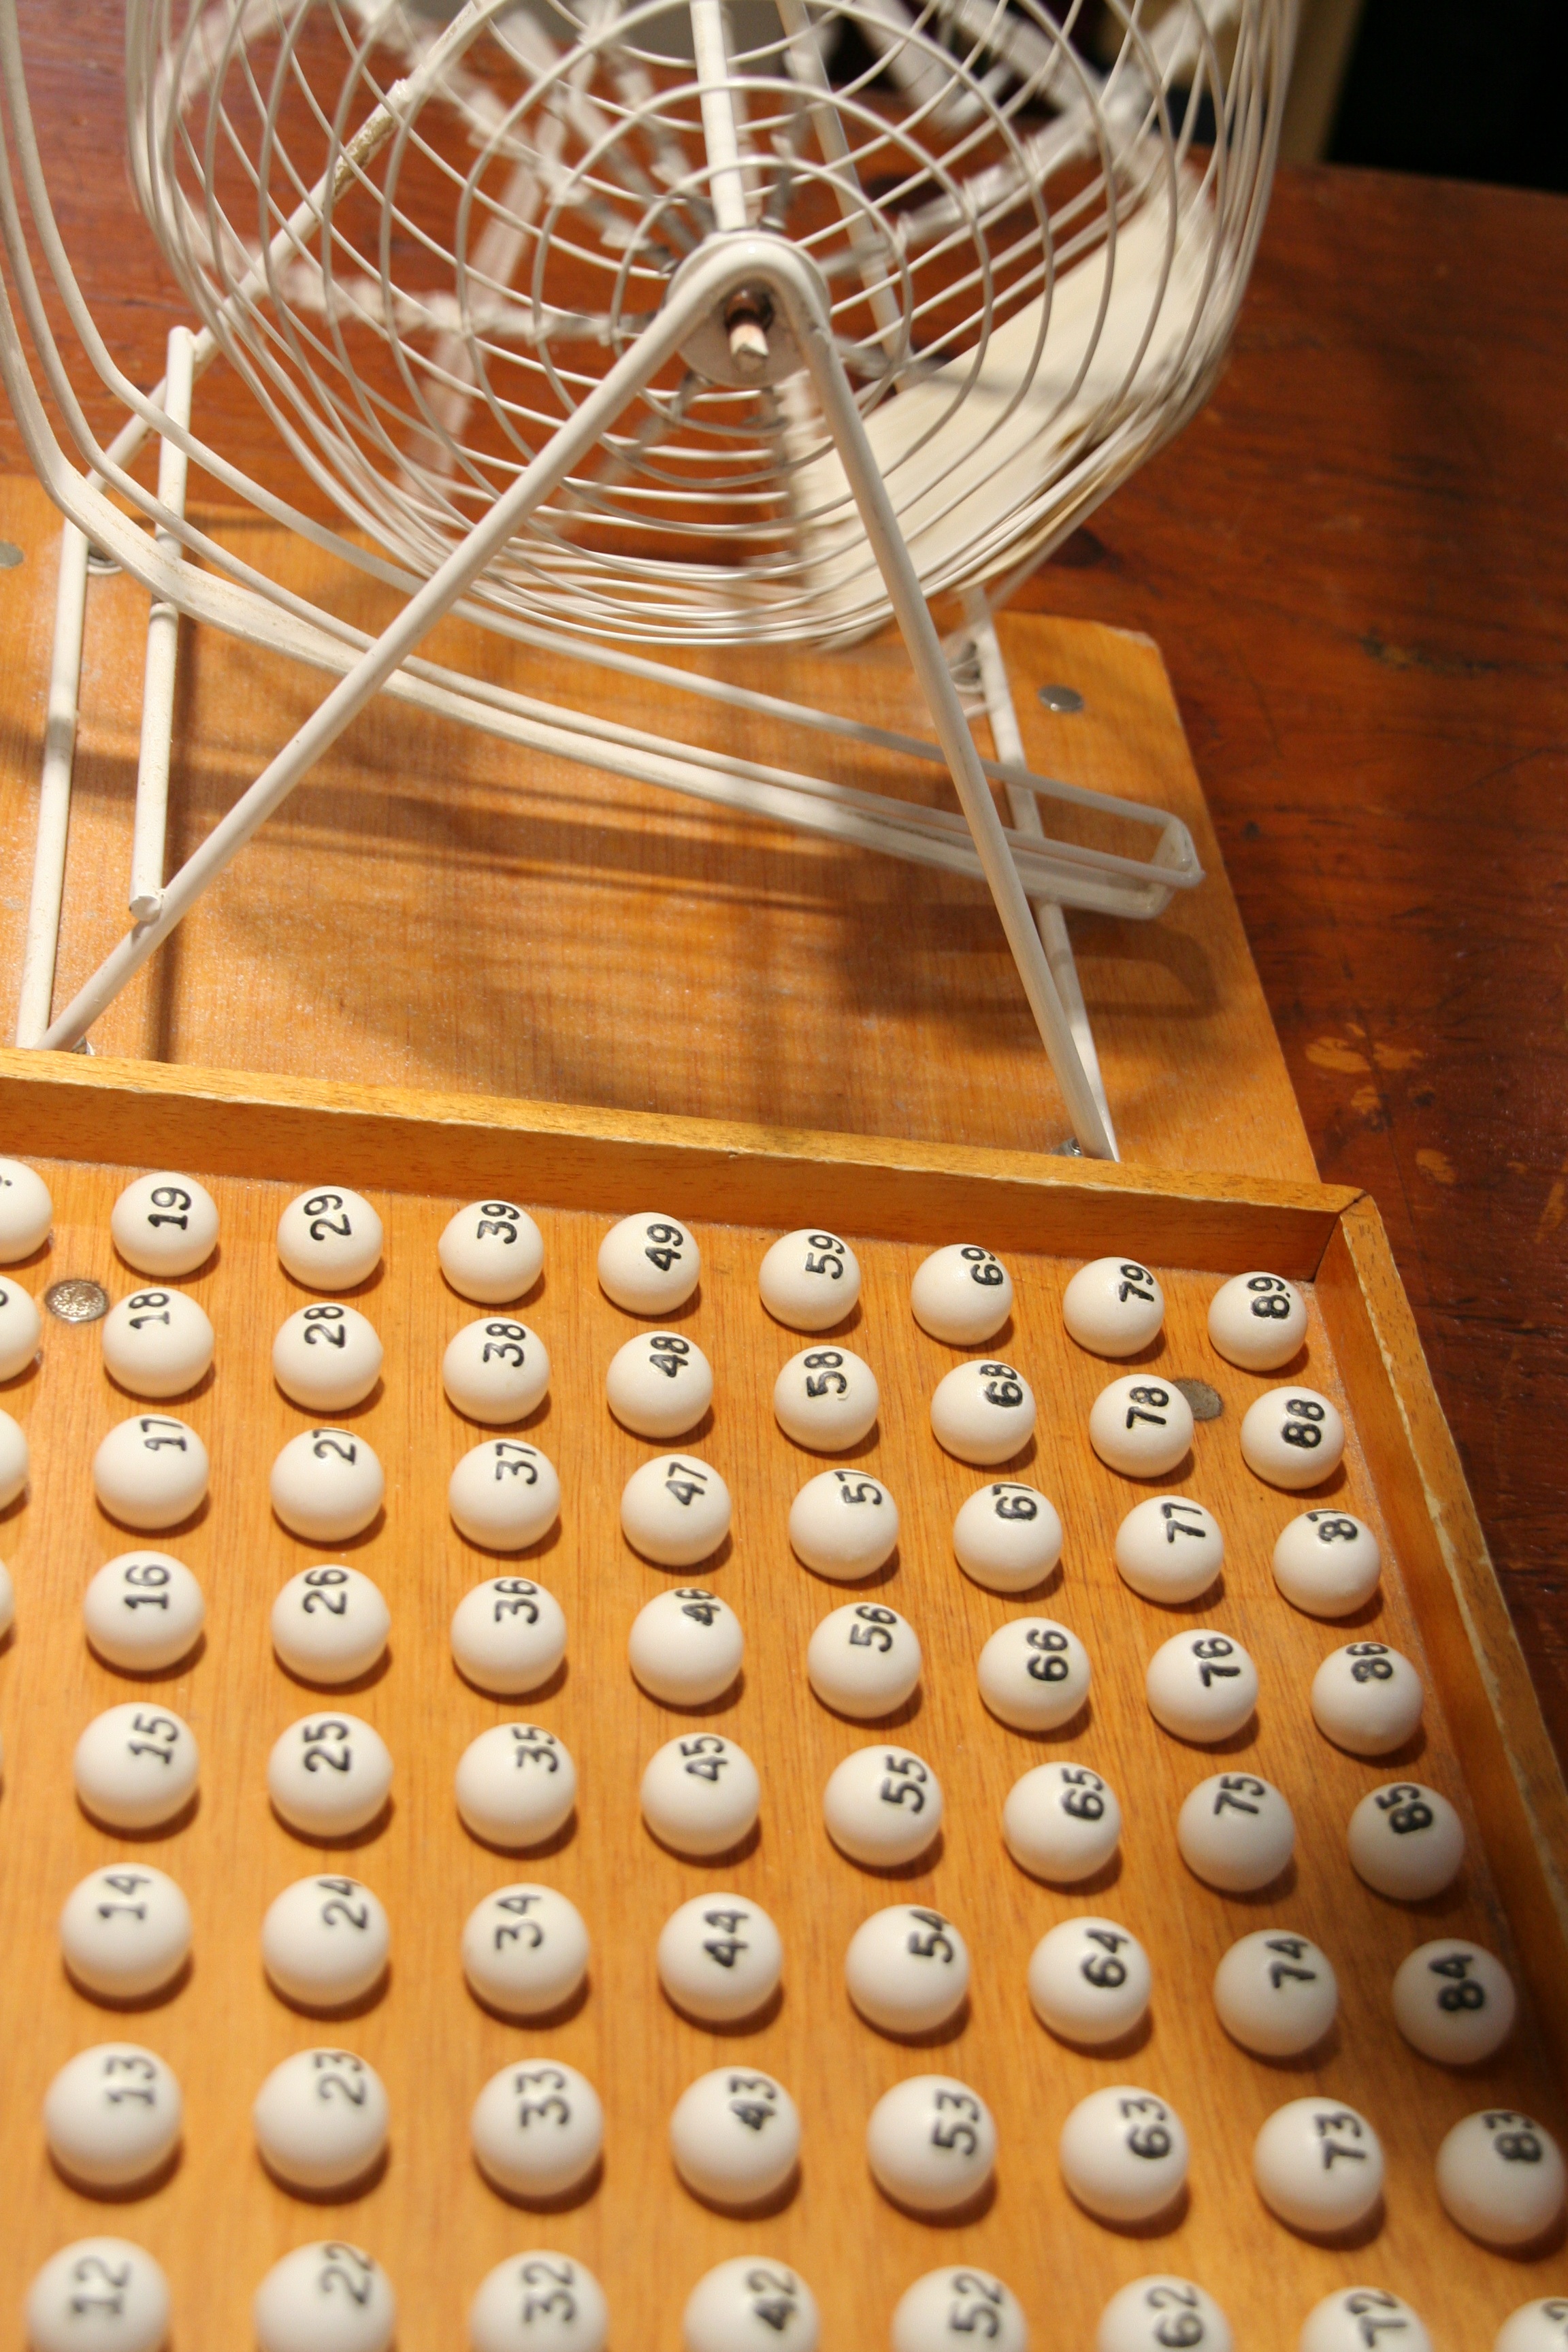
typewriter, entertainment, bowls, office equipment, loto